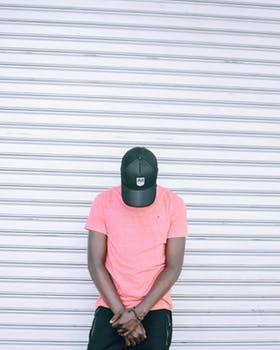
Label: No Watermark